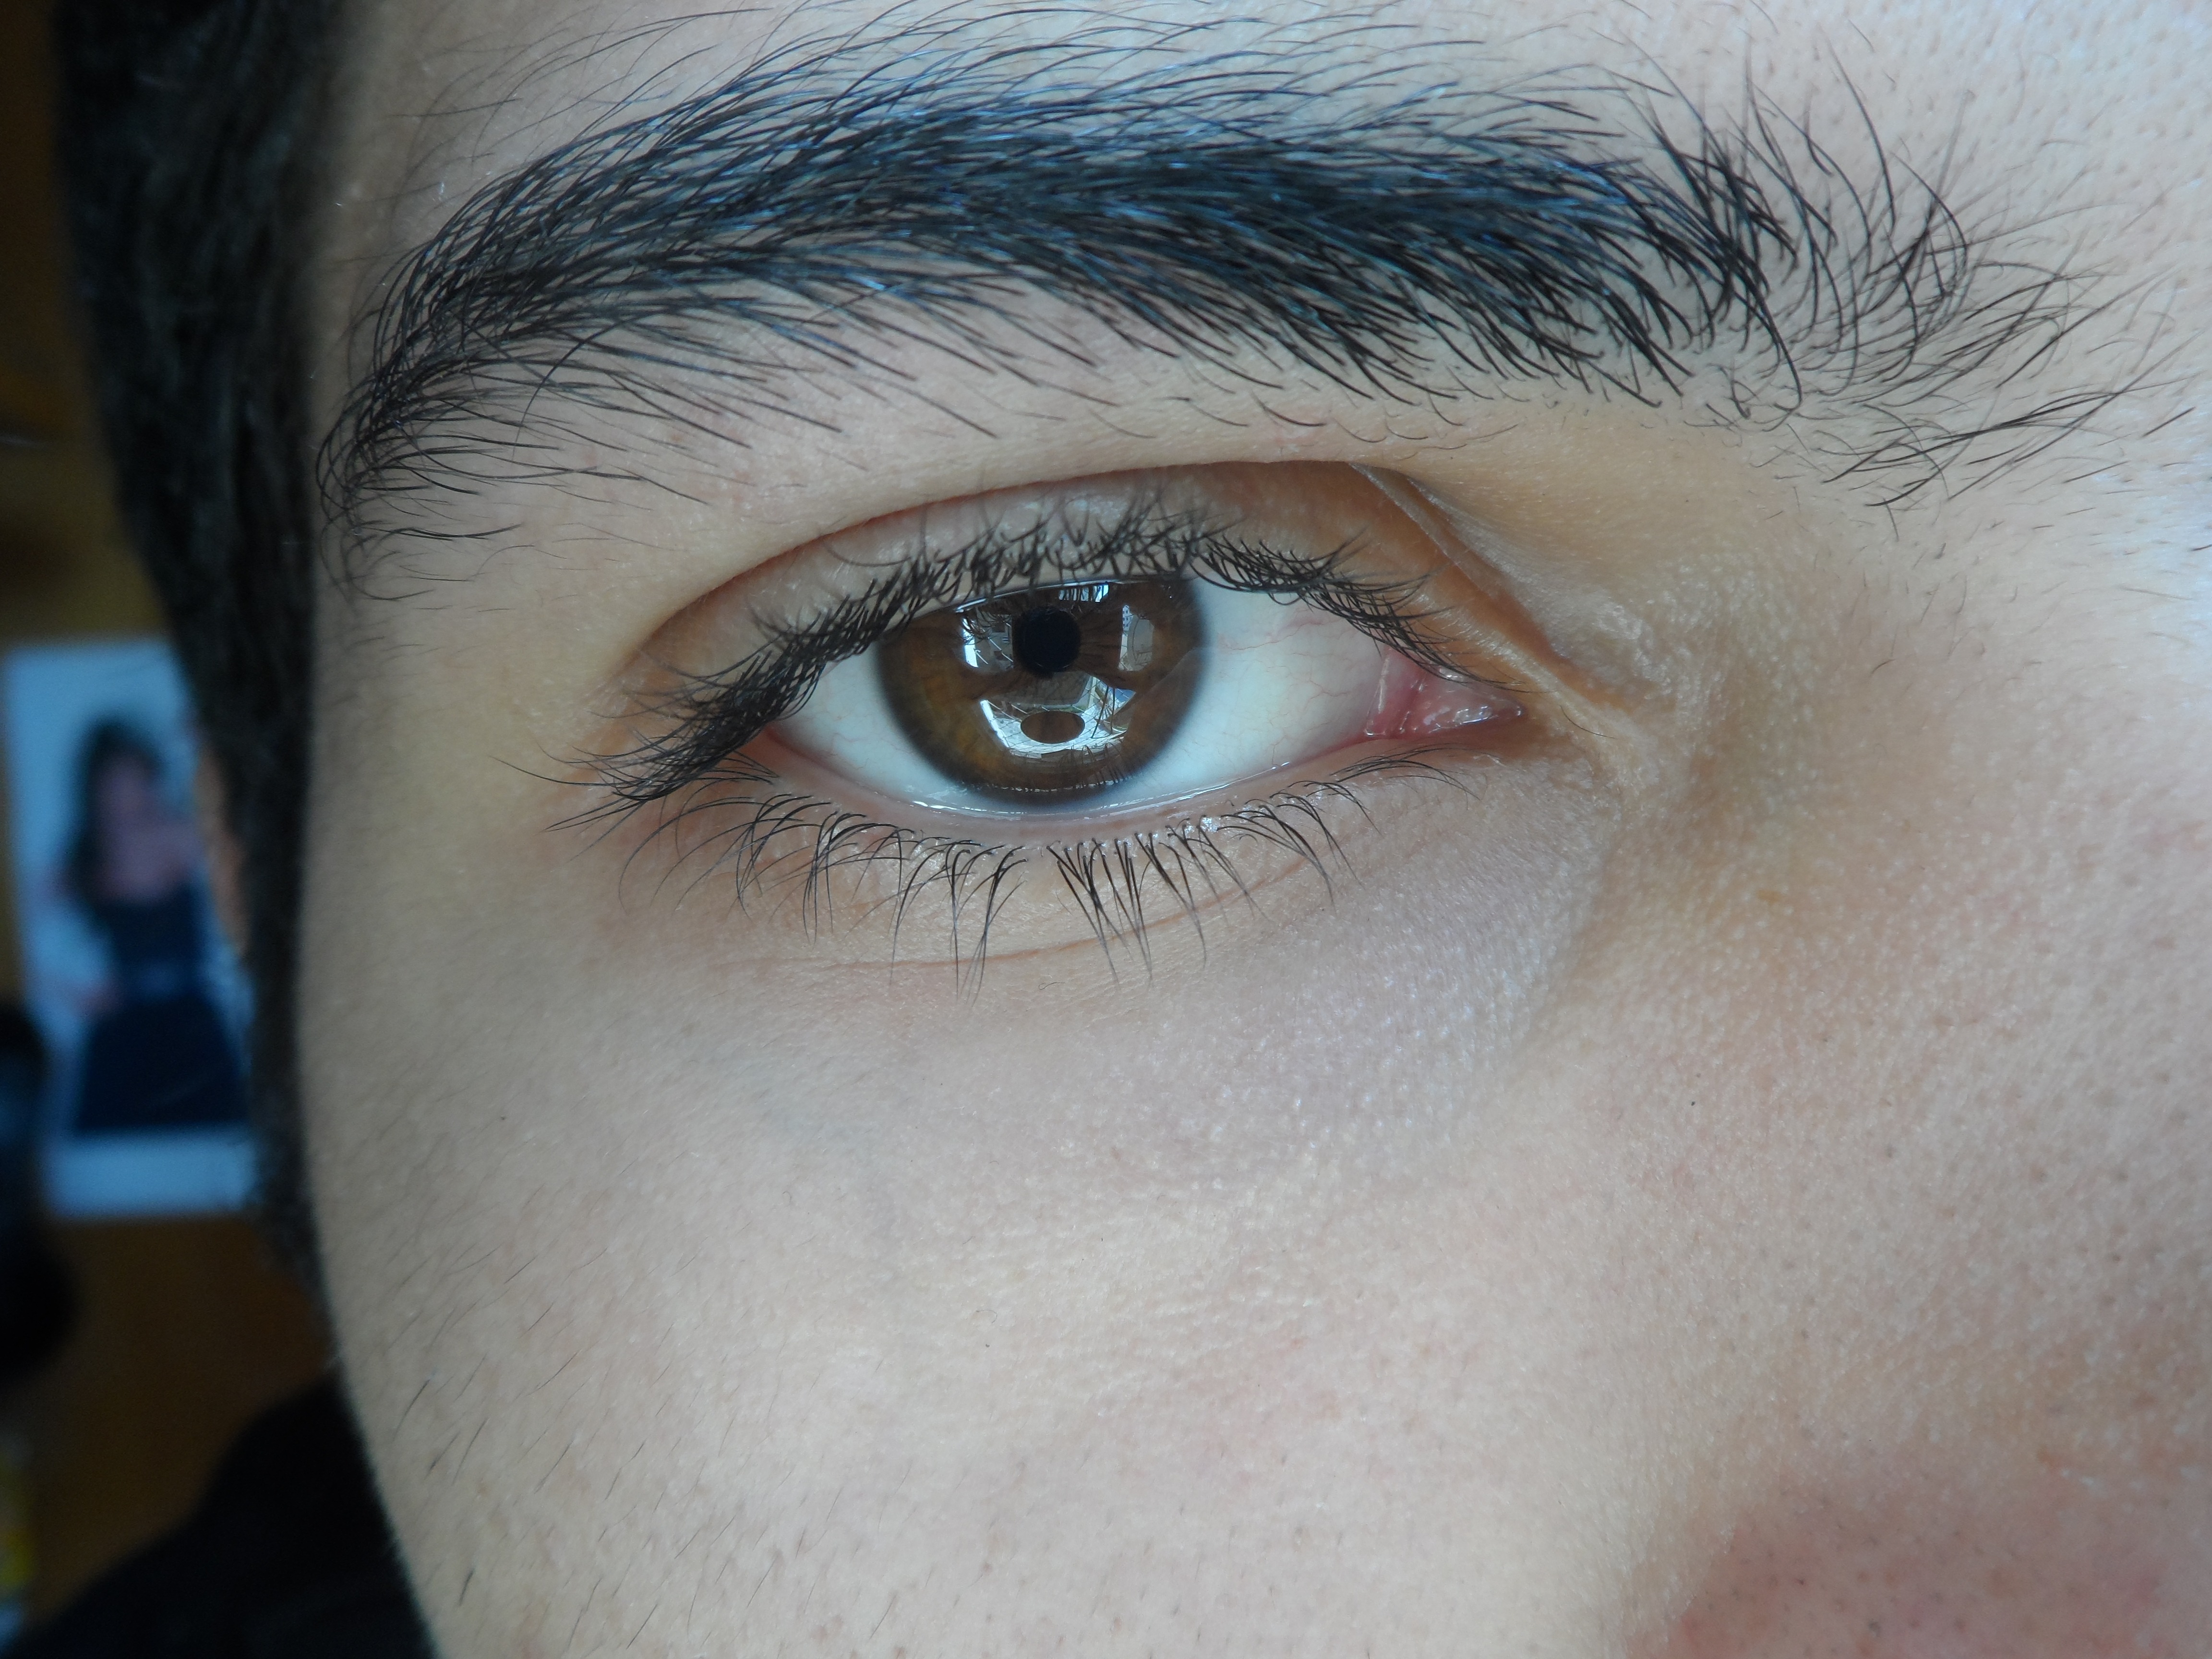
people, color, brown, blue, lip, eyebrow, eyelash, close up, human body, face, nose, eyes, cheek, eye, head, skin, beauty, zoom, organ, cosmetics, forehead, vision care, eyelash extensions